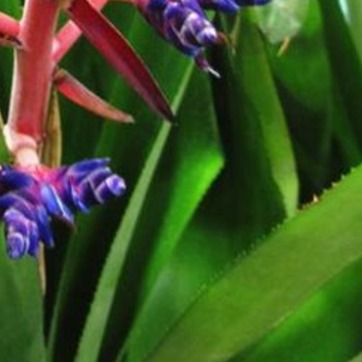
Material: foliage